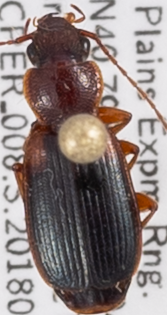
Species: Cymindis planipennis
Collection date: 2018-07-05
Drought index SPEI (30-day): -0.198
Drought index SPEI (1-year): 0.06
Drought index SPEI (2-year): -0.46